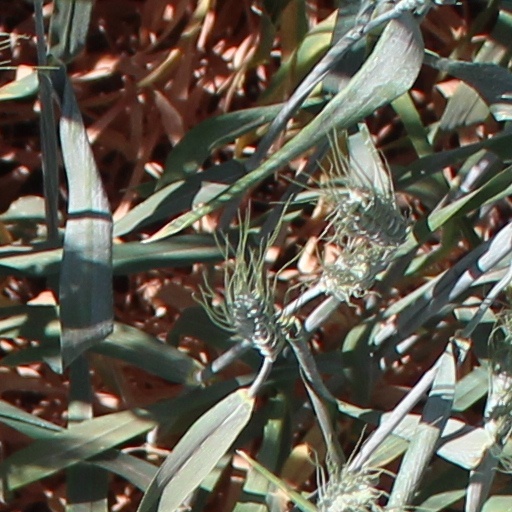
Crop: wheat